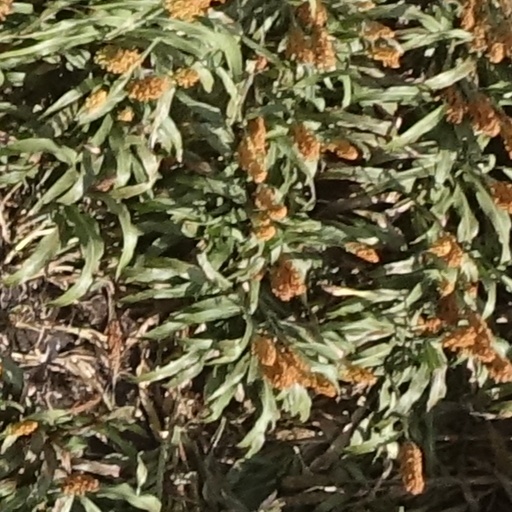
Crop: sorghum